Dernbach, Westerwaldkreis

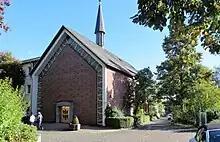
Klosterkirche in Dernbach

The village owes its popularity primarily to the extraordinary life and work of the blessed Maria Katharina Kasper (May 26, 1820 – February 2, 1898 AD). Born and grown up in Dernbach as a child of small farmers, she everywhere noticed the misery and distress of the fellow human being and she was not willing to accept this for the rest of her life. Whenever possible, she went to the catholic school, above all because of the religious education. As a young woman she founded a pious association of young people, to help those in need. Finally the child's vision of a monastic life generously serving the poor and the sick became real in 1851 AD, when she founded the first new congregation of sisters in the 1827 newly established diocese of Limburg (Lahn). In the following years further stations were established in and outside of Dernbach. When the foundress died (2 February 1898), the congregation Poor Handmaids of Jesus Christ had 193 branches all over the world. In the early 20th century the international religious order grew up to more than 4,500 nuns, in Germany, Netherlands, England, USA – just to mention a few countries. Maria Katharina Kasper was beatified on April 16, 1978, by Pope Paul VI, as the miracle needed for her beatification was reaffirmed. The motherhouse – today a modern building complex – houses the so-called (the order's highest administrative center), and the German provincialate, i.e. the order's administrative center for its province Germany. It is situated next to the Parish Church in the centre of the village. The order's current leadership consist out of sisters from India, Germany and the USA. On March 6, 2018, the Vatican announced the recognition of a new miracle. It ist said to have happened in 2011/12 at her intercession in India. She was canonized by Pope Francis in Rome on October 14, 2018.